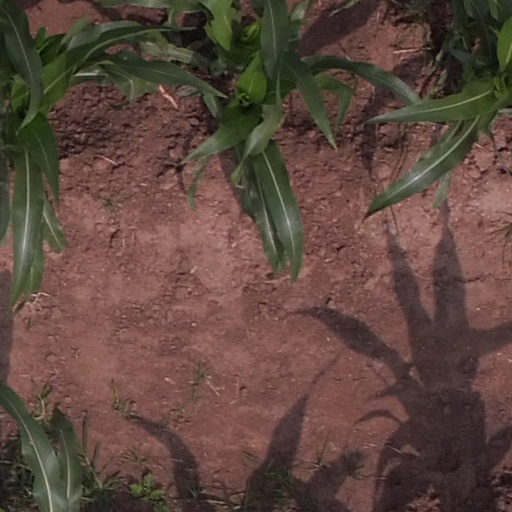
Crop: maize; corn